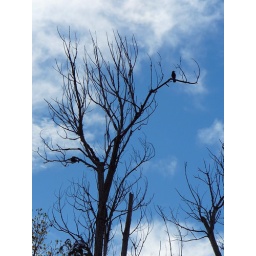
Raven in a bare tree